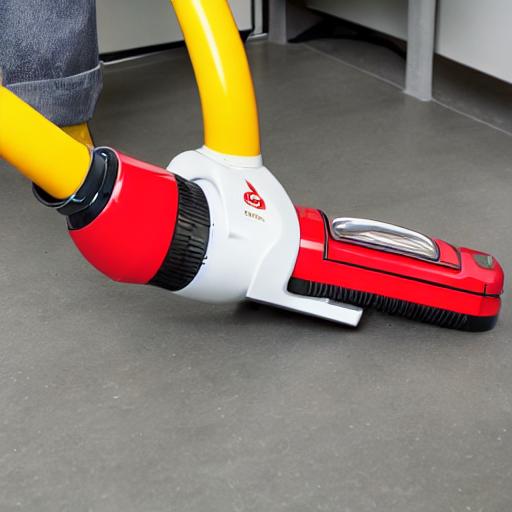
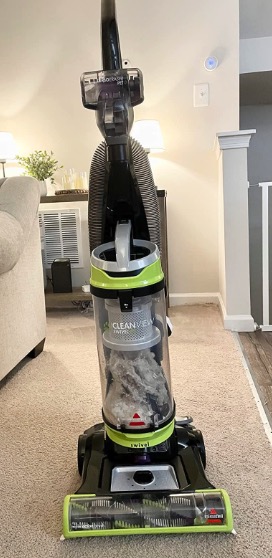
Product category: items_vacuum
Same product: no